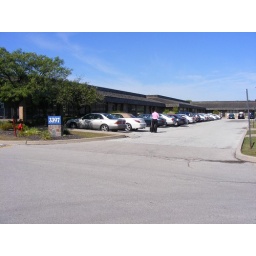
This is the second building in from the Road. The road fronts to a different address e.g. 3395